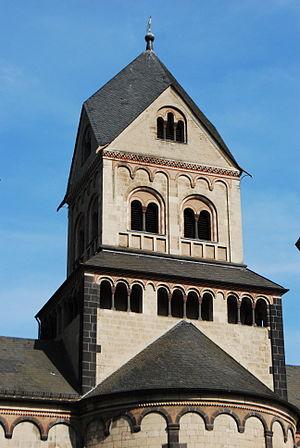
Vue extérieure de l'église abbatiale de Maria Laach.